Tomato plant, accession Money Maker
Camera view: tilt-top (135 deg); turntable rotation: 300 degrees
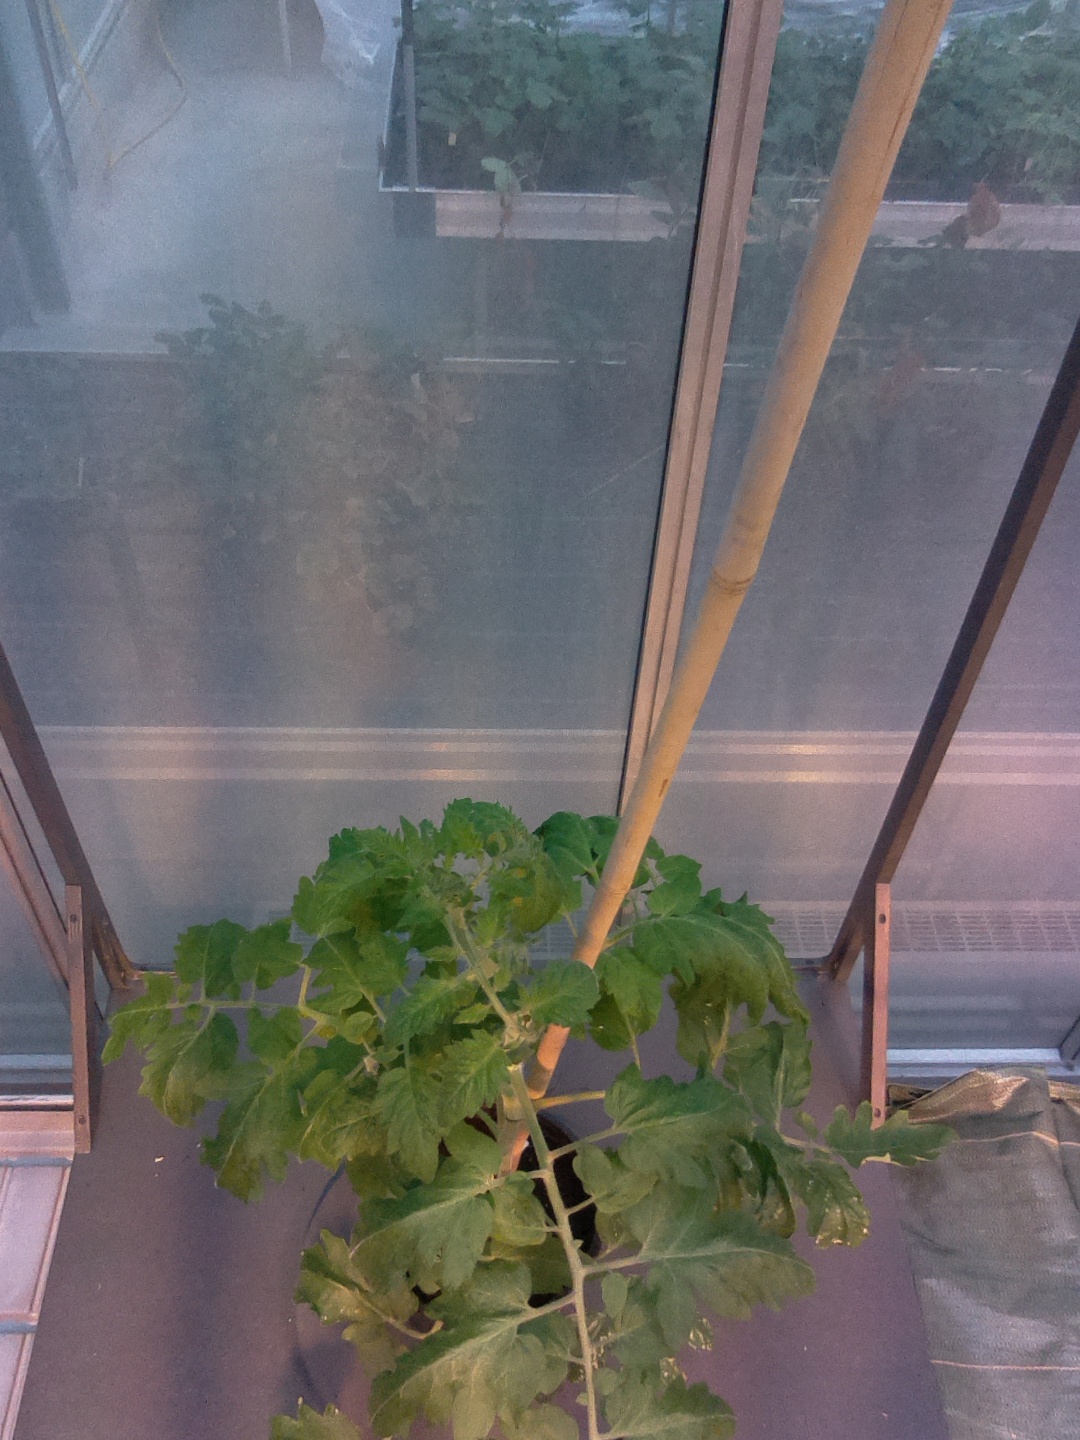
BBCH growth stage 53: 3 inflorescences visible